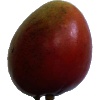
Label: Mango Red 1